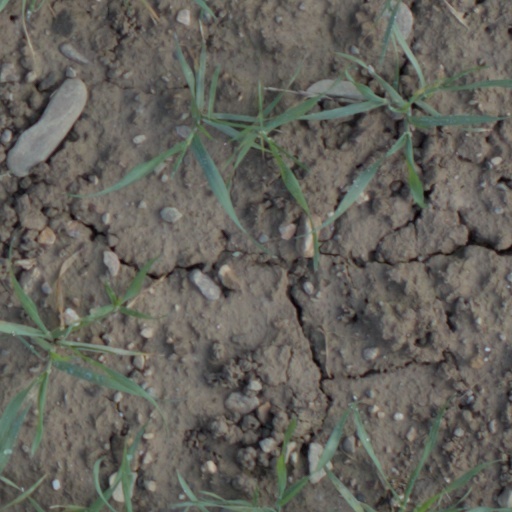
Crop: wheat